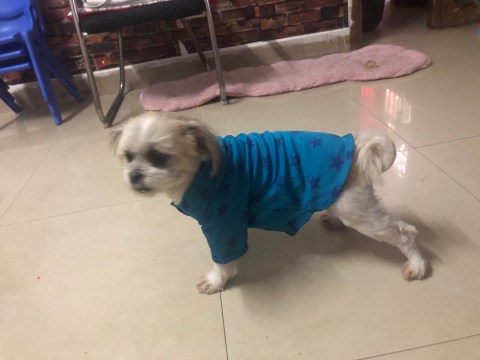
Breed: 2925-n000114-toy_poodle